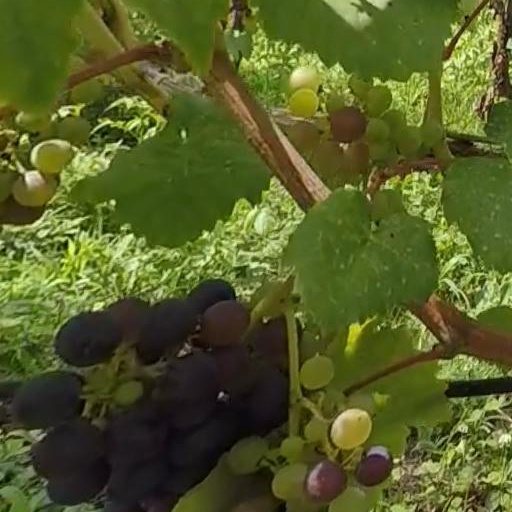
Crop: grape